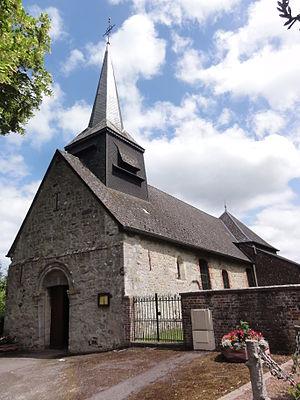
Effry (Aisne) église Saint-Laurent
L'église Saint-Laurent d'Effry est une église située à Effry, en France.
Effry est une commune française située dans le département de l'Aisne, en région Hauts-de-France.
La paroisse Notre Dame de Thiérache est une circonscription administrative de l'église catholique de France, subdivision du diocèse de Soissons, Laon et Saint-Quentin.